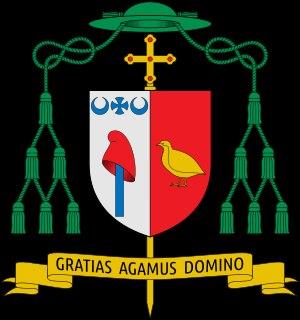
William Shawn McKnight, né le 26 juin 1968 à Wichita aux États-Unis, est un évêque catholique américain, évêque de Jefferson City depuis 2018. Sa devise est Gratias agamus Domino.